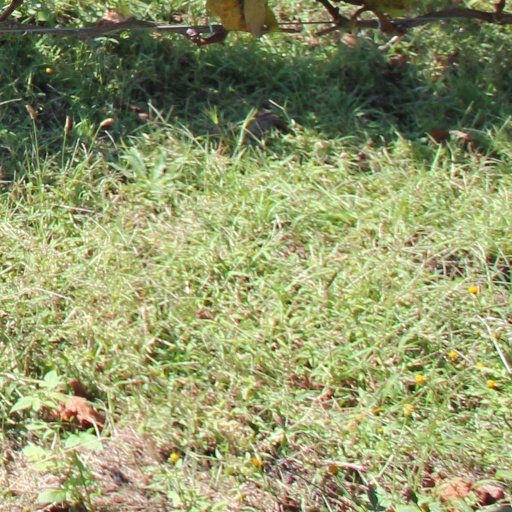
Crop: grape